Martin Block

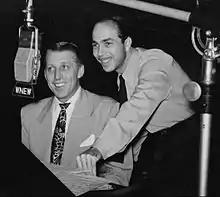
Stan Kenton and Martin Block at WNEW.

"Make Believe Ballroom" was nationally syndicated in 1940. That same year, Block hosted what was billed as a "$20,000 Jam Session" on the show, featuring artists including both Dorsey brothers, Count Basie, Harry James, and Gene Krupa. The musicians improvised live for a half-hour. One segment of "Ballroom" was entitled "Saturday Night in Harlem". During this, Cab Calloway, Louis Armstrong, Duke Ellington and other jazz musicians' music was featured. Block and "Make Believe Ballroom" made the cover of "Billboard" magazine in April, 1942. During the 1942–44 musicians' strike (also known as the American Federation of Musicians (AFM) recording ban), he was able to obtain new records with full orchestral backing for his program by having friends in England send him UK recordings, as the ban applied to the United States only.